Robert Wiedmaier

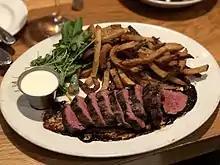
Steak frites at Mussel Bar in Arlington, Virginia

In 2010, Wiedmaier opened a more casual restaurant, "Mussel Bar & Grille" in Bethesda, Maryland. In 2012, he opened a second (now-closed) "Mussel Bar & Grille" in Atlantic City, New Jersey. A Ballston, Virginia outpost of "Mussel Bar & Grille" opened in 2013. Another "Mussel Bar & Grille" opened in Baltimore, Maryland in 2015.